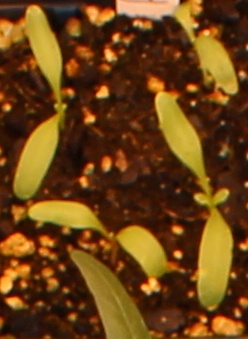
Label: Sugar beet